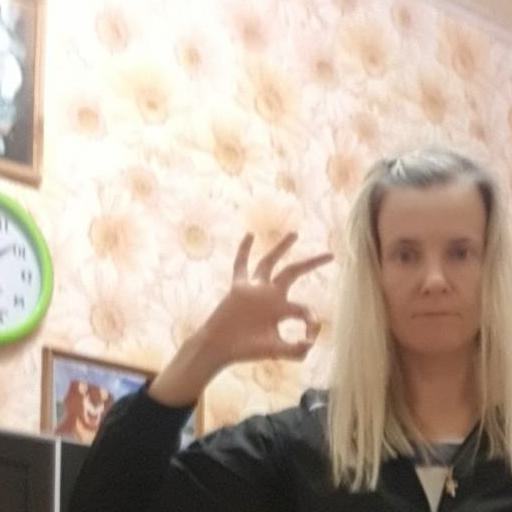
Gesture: ok